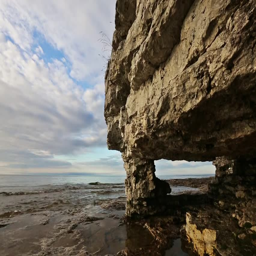
an arch rock formation on the coast is backed by a dramatic cloudy blue sky and gently lapping waves .